Alexander of Abingdon

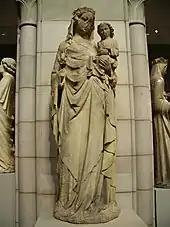
The Virgin and Child, attributed to Alexander of Abingdon, in the Metropolitan Museum, New York.

Alexander of Abingdon, also known as Alexander Imaginator or Alexander le Imagineur (i.e. "the image-maker"), was one of the leading sculptors of England around 1300.